Minami-Shiga Station

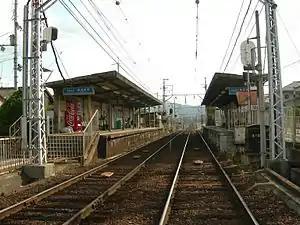
Minami-Shiga Station, October 2009

is a passenger railway station located in the city of Ōtsu, Shiga Prefecture, Japan, operated by the private railway company Keihan Electric Railway.